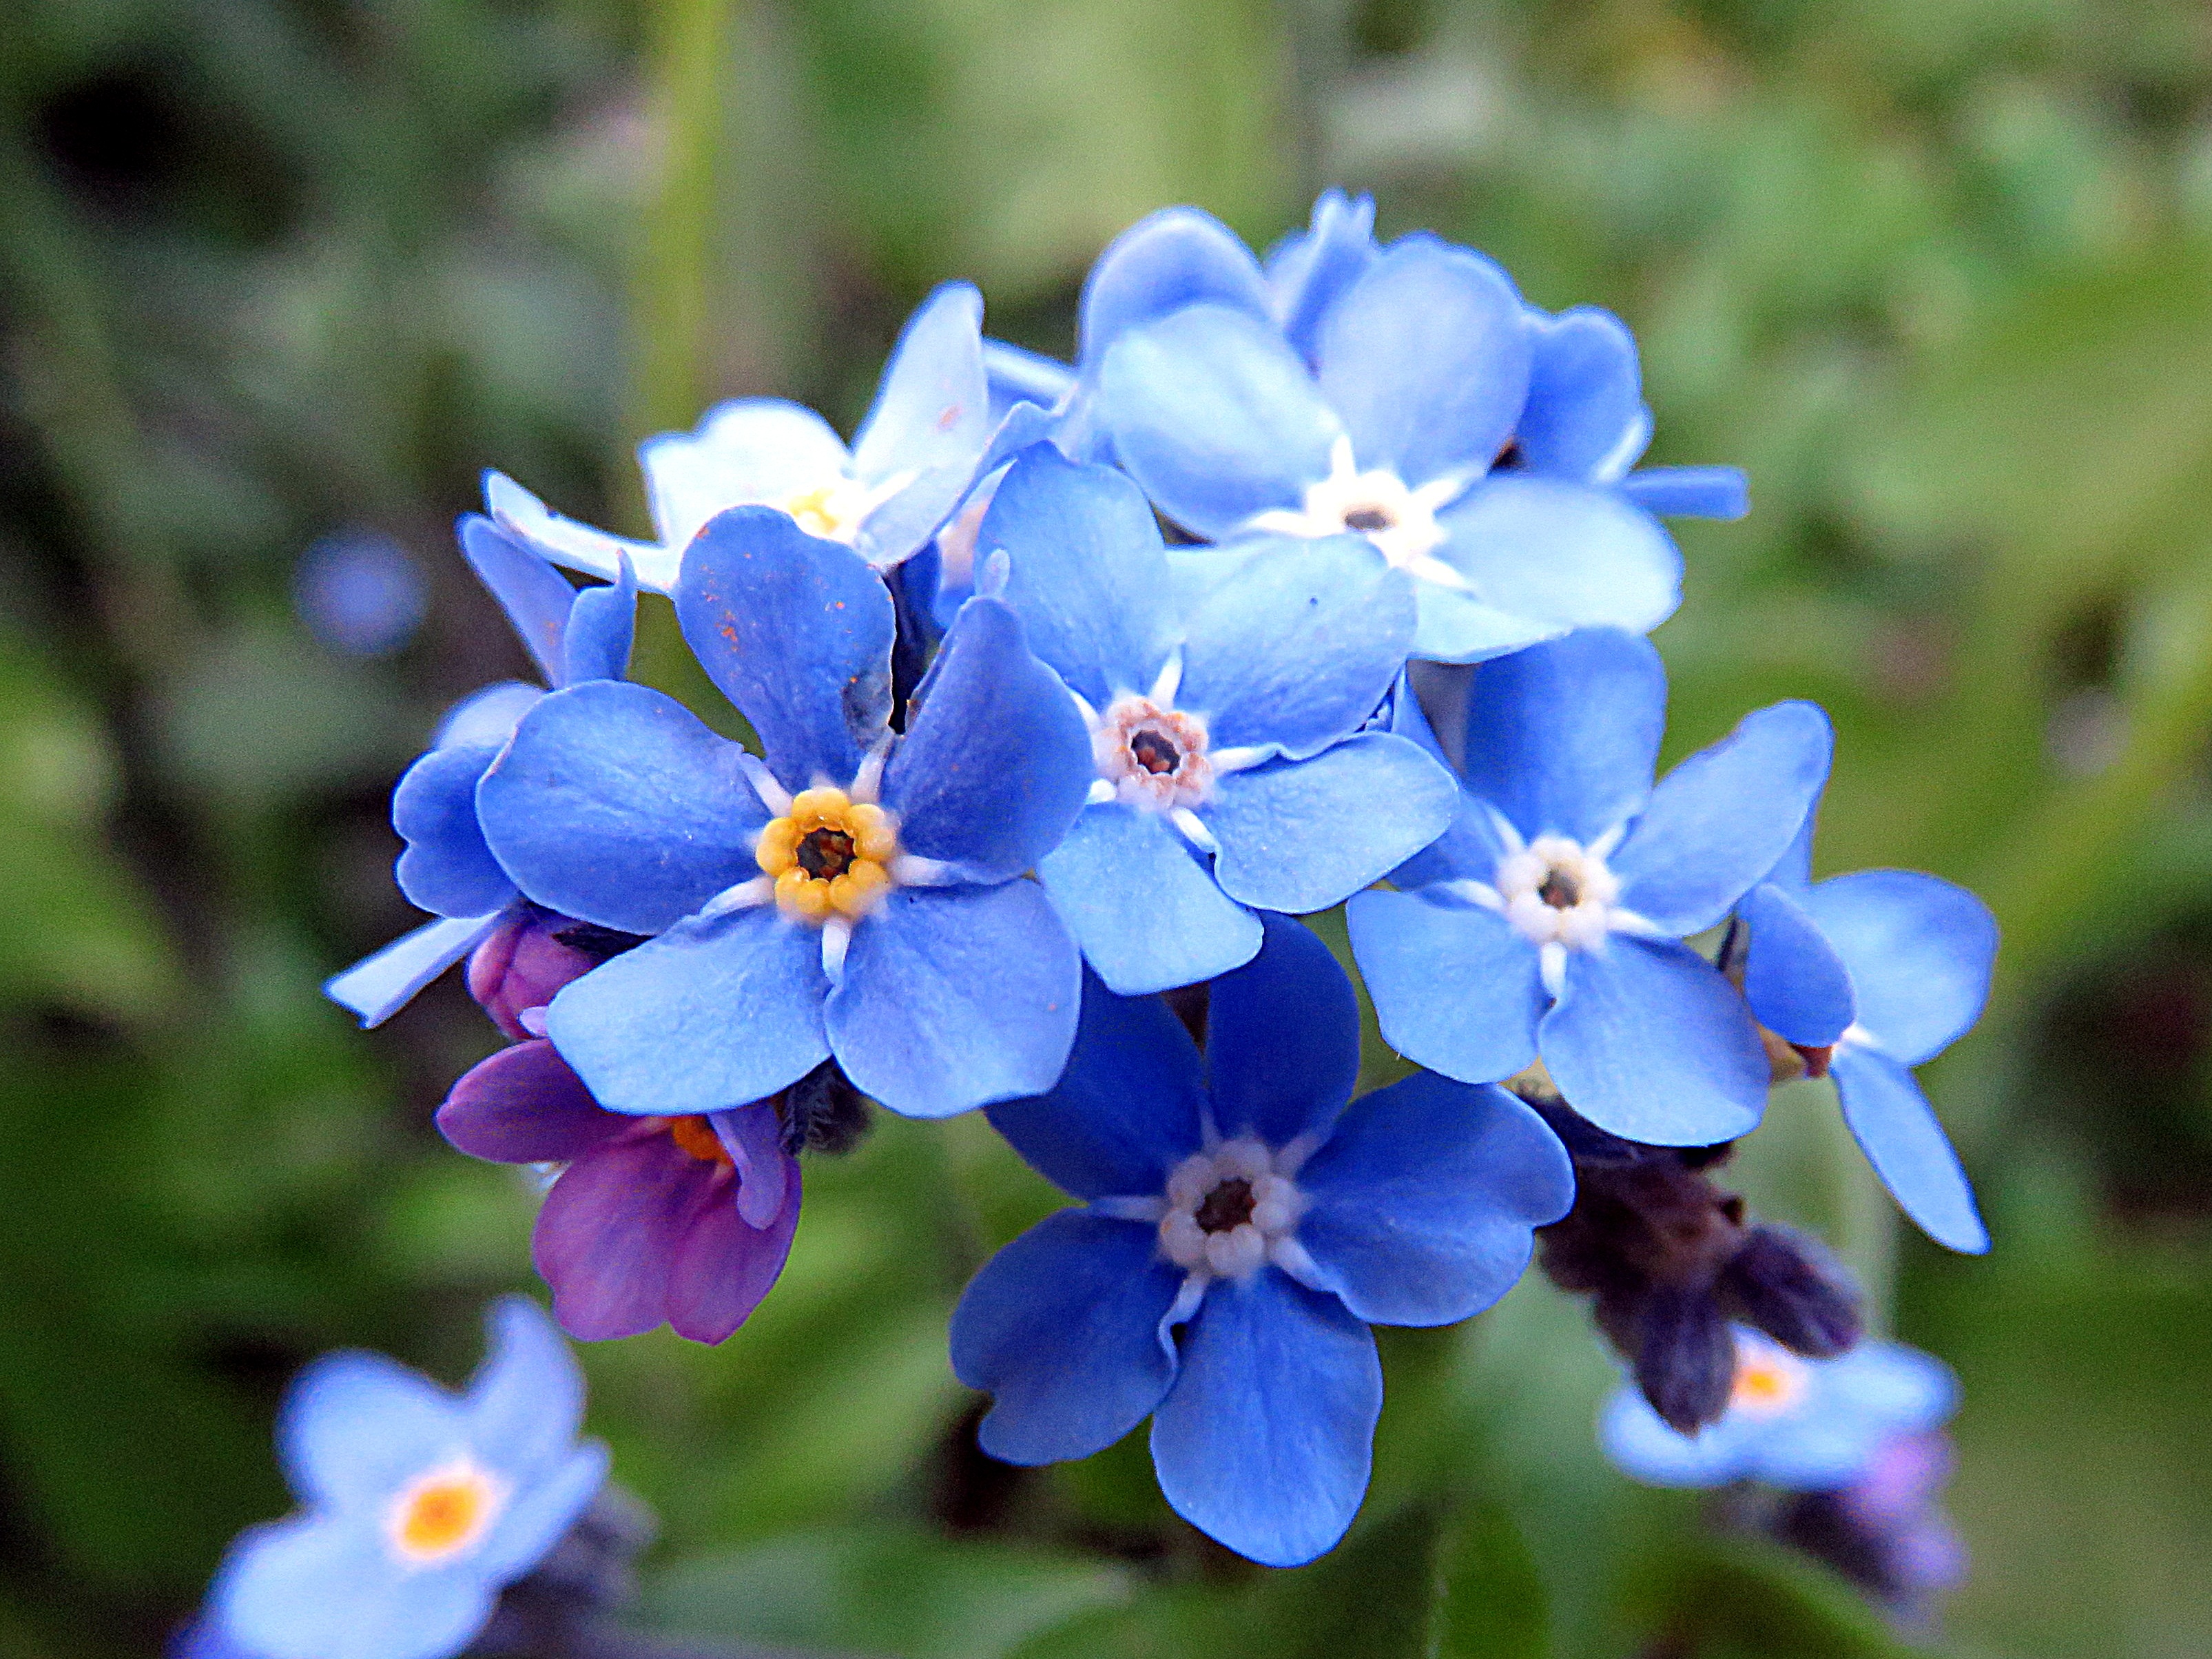
nature, blossom, plant, flower, botany, blue, flora, wildflower, forget me not, myosotis, macro photography, flowering plant, borage family, land plant, dayflower family